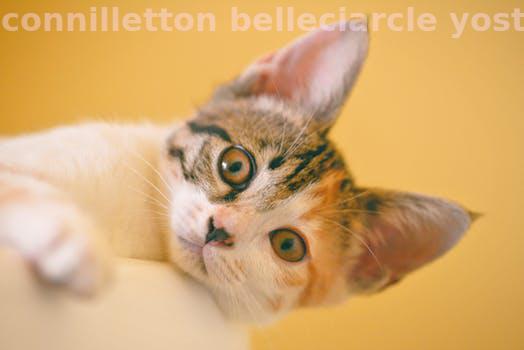
Label: Watermark